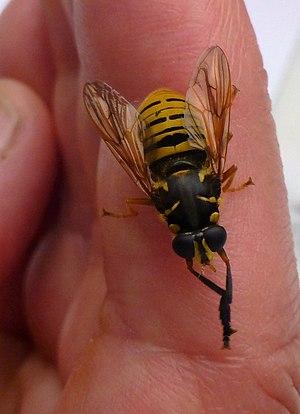
Temnostoma vespiforme diptère inoffensif à sa toilette Mons, Hainaut Belgique
Temnostoma vespiforme, la milésie vespiforme, est une espèce d'insectes diptères du sous-ordre des Brachycera, de la famille des Syrphidae, de la sous-famille des Eristalinae, de la tribu des Milesiini.